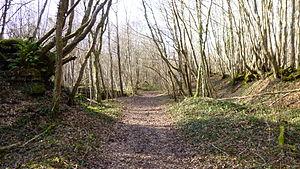
Ferrier antique de Tannerre-en-Puisaye, Tannerre-en-Puisaye, Yonne, région Bourgogne, France. Un des chemins du ferrier. Butte de scories proéminente sur la gauche. Tranchée à droite."
Cet article recense une partie des monuments historiques de l'Yonne, en France.
Tannerre-en-Puisaye est une commune française située dans le département de l'Yonne en région Bourgogne-Franche-Comté.
Le ferrier antique de Tannerre-en-Puisaye est un lieu où sont amassés des résidus d'extraction du fer, datant des époques gauloise puis gallo-romaine. C'est l'un des deux plus grands ferriers de France. Il est situé à Tannerre-en-Puisaye, en France. L'exploitation industrielle du site a cessé lors de son classement comme monument historique en 1982.